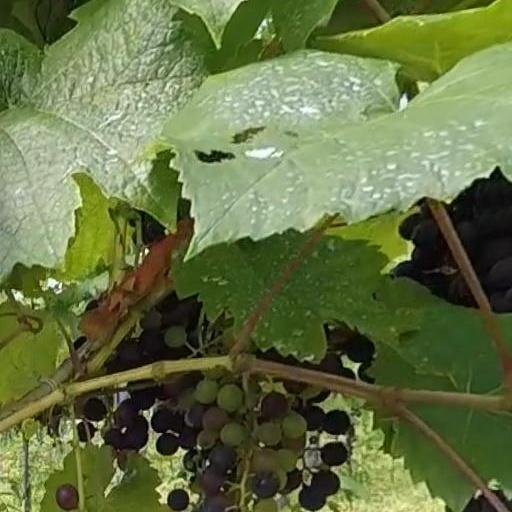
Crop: grape